Westland petrel

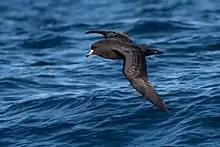
Westland petrel in flight

The Westland petrel is endemic to New Zealand. It spends most of its life at sea, only returning to land to breed, and breeds only in a small region of the South Island's West Coast. The breeding range covers an wide strip between Barrytown and Punakaiki, specifically from the Punakaiki River to Waiwhero (Lawson) Creek. The area of the breeding colonies comprises forest-covered coastal foothills within the Paparoa National Park, or other conservation land, or on land belonging to Forest And Bird. There is also a breeding colony located on private land. The total area of all breeding colonies combined is only about .